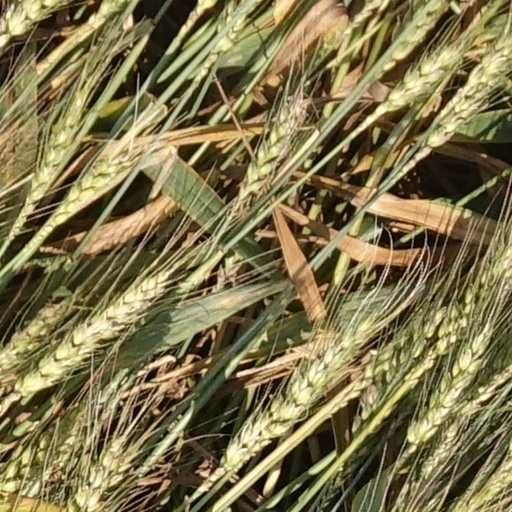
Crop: wheat